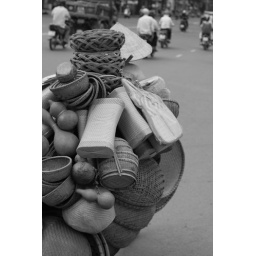
There's a bike under there and a person in control(ish) somewhere